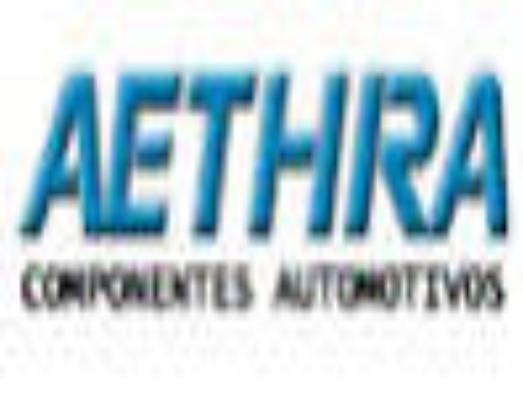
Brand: Aethra
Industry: Others